Mount Sinai School

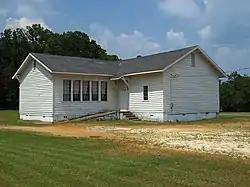
Mount Sinai School in July 2011

The Mount Sinai School is a historic Rosenwald School in rural Autauga County, Alabama, US, northwest of Prattville. The one-story frame building was built in 1919 to the designs of W.A. Hazel to serve the local African American community. The money to build it was provided by the Julius Rosenwald Fund. The school was added to the Alabama Register of Landmarks and Heritage on February 2, 2001. It was subsequently listed on the National Register of Historic Places on November 29, 2001, as a part of The Rosenwald School Building Fund and Associated Buildings Multiple Property Submission.